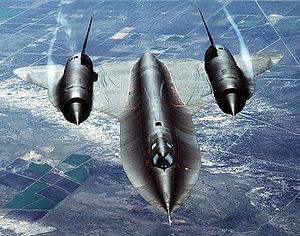
Les avions produits lors des débuts de la guerre froide sont souvent issus de la compétition entre les États-Unis et l'URSS pour la suprématie aérienne. D'autres apparaissent dans des pays comme la France qui cherchent à se constituer une défense nationale solide.